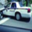
Label: automobile